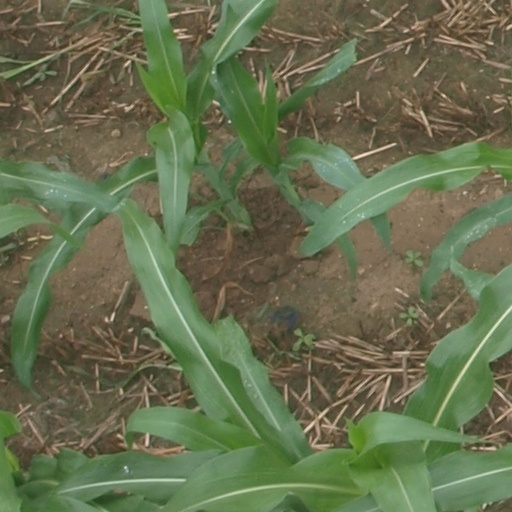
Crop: maize; corn